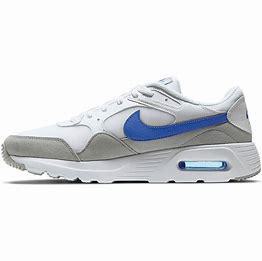
Brand: Nike
Model: Air Max SC